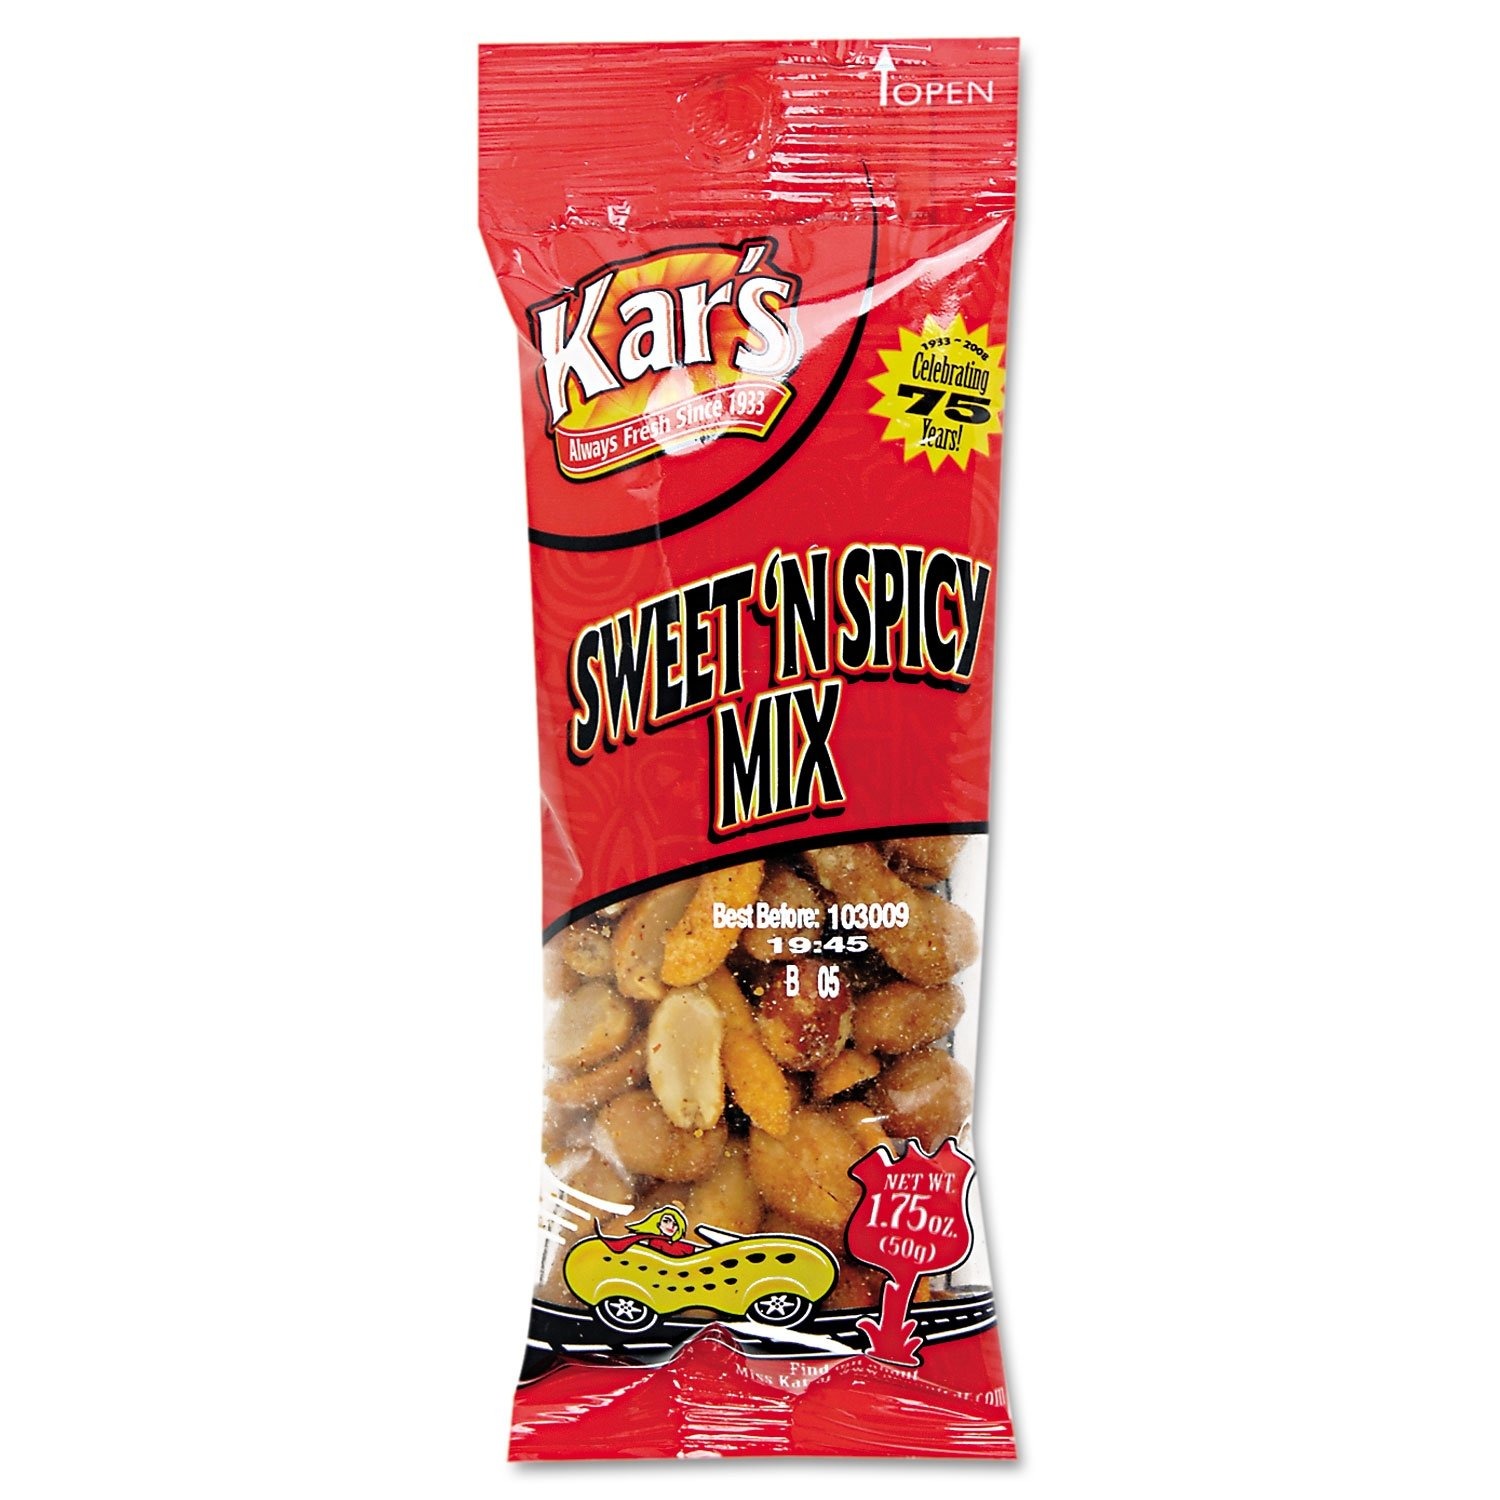
Item Name: Nuts Caddy Sweet 'N Spicy Trail Mix 1.75 oz. Bags 24 Bags/Pack
Bullet Point: Sold as 24/BX.
Value: 144.0
Unit: Ounce

Price: 46.05